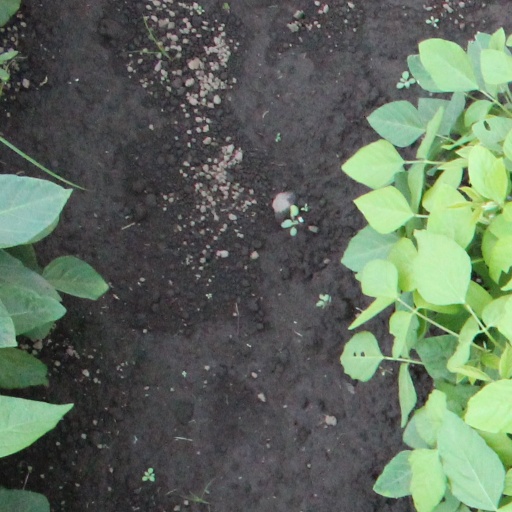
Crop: soybean